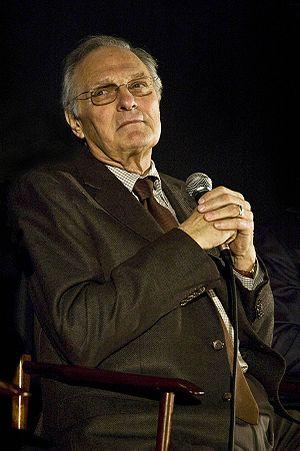
Chemins croisés, ou Le Plus Beau des chemins au Québec, est un film américain réalisé par George Tillman Jr. dont la sortie a eu lieu en avril 2015 aux USA, en mai 2015 dans la francophonie à l’exception de la France où le film sort en juillet 2015. Le film a été tourné essentiellement en Caroline du Nord, notamment dans la ville de Jacksonville. Il s’agit de l’adaptation cinématographique du roman Chemins croisés de l’écrivain Nicholas Sparks.
Blacklist ou La Liste noire au Québec est une série télévisée américaine créée par Jon Bokenkamp et diffusée depuis le 23 septembre 2013 sur le réseau NBC et en simultané au Canada sur le réseau Global.